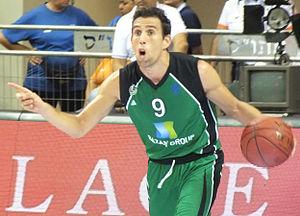
Moran Roth né le 10 novembre 1982, à Ashdod, en Israël, est un joueur israélien de basket-ball. Il évolue au poste de meneur.